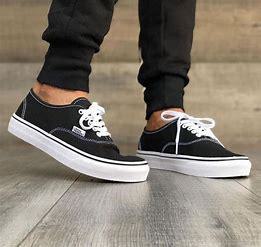
Brand: Vans
Model: Authentic